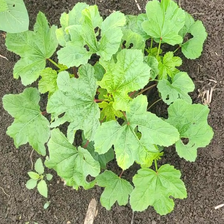
Weed species: Little_Mallow(Malva parviflora)